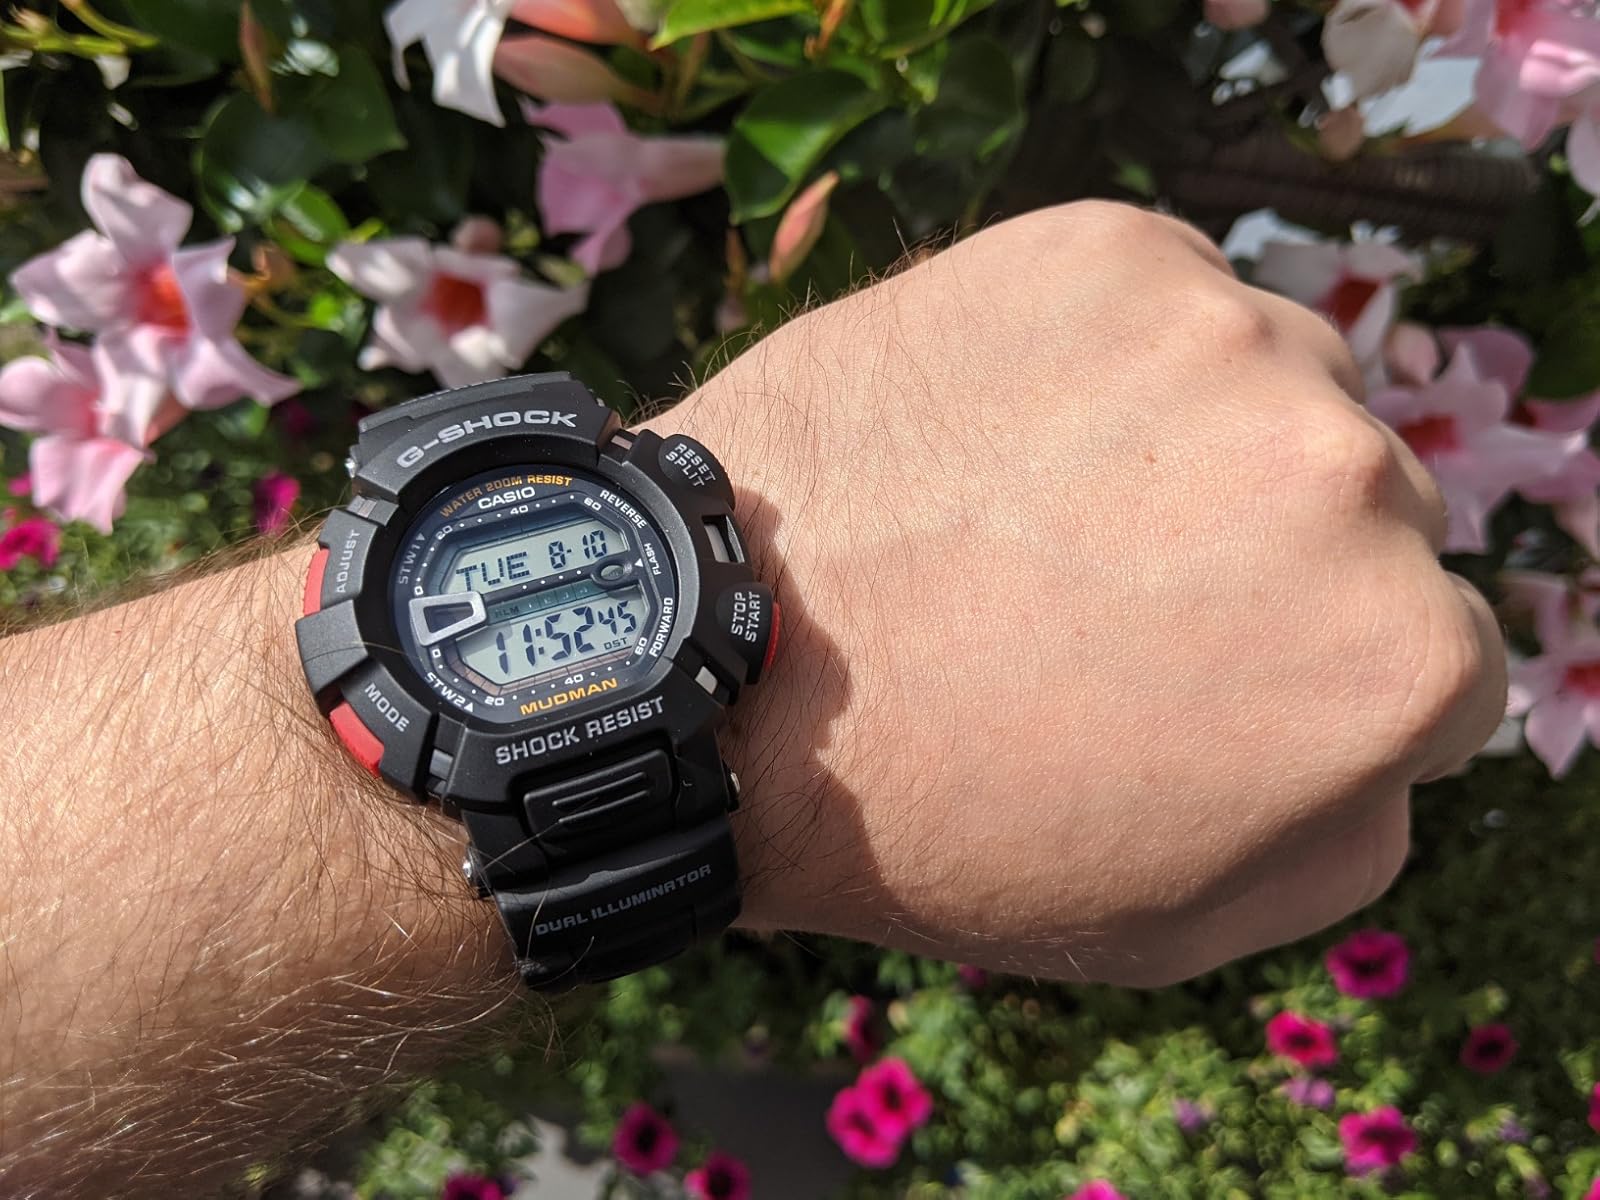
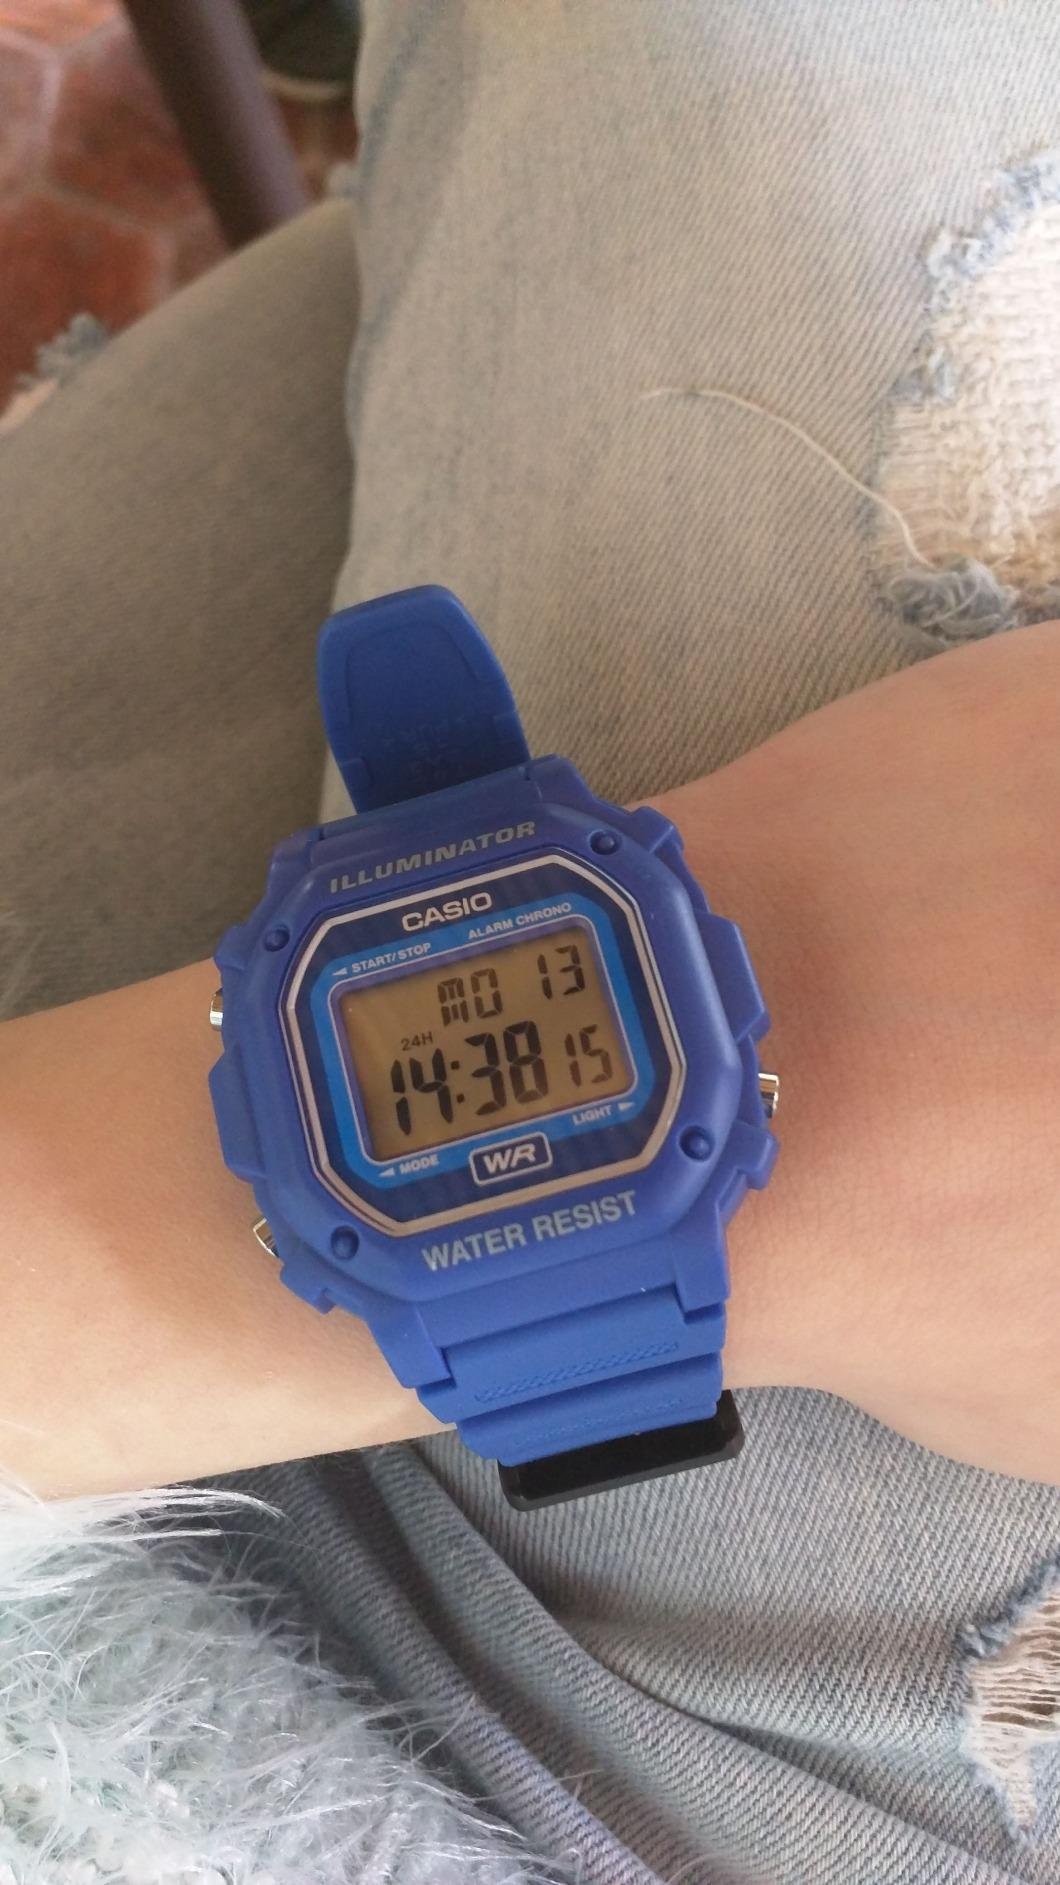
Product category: accessories_watch
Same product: no